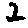
Label: 2